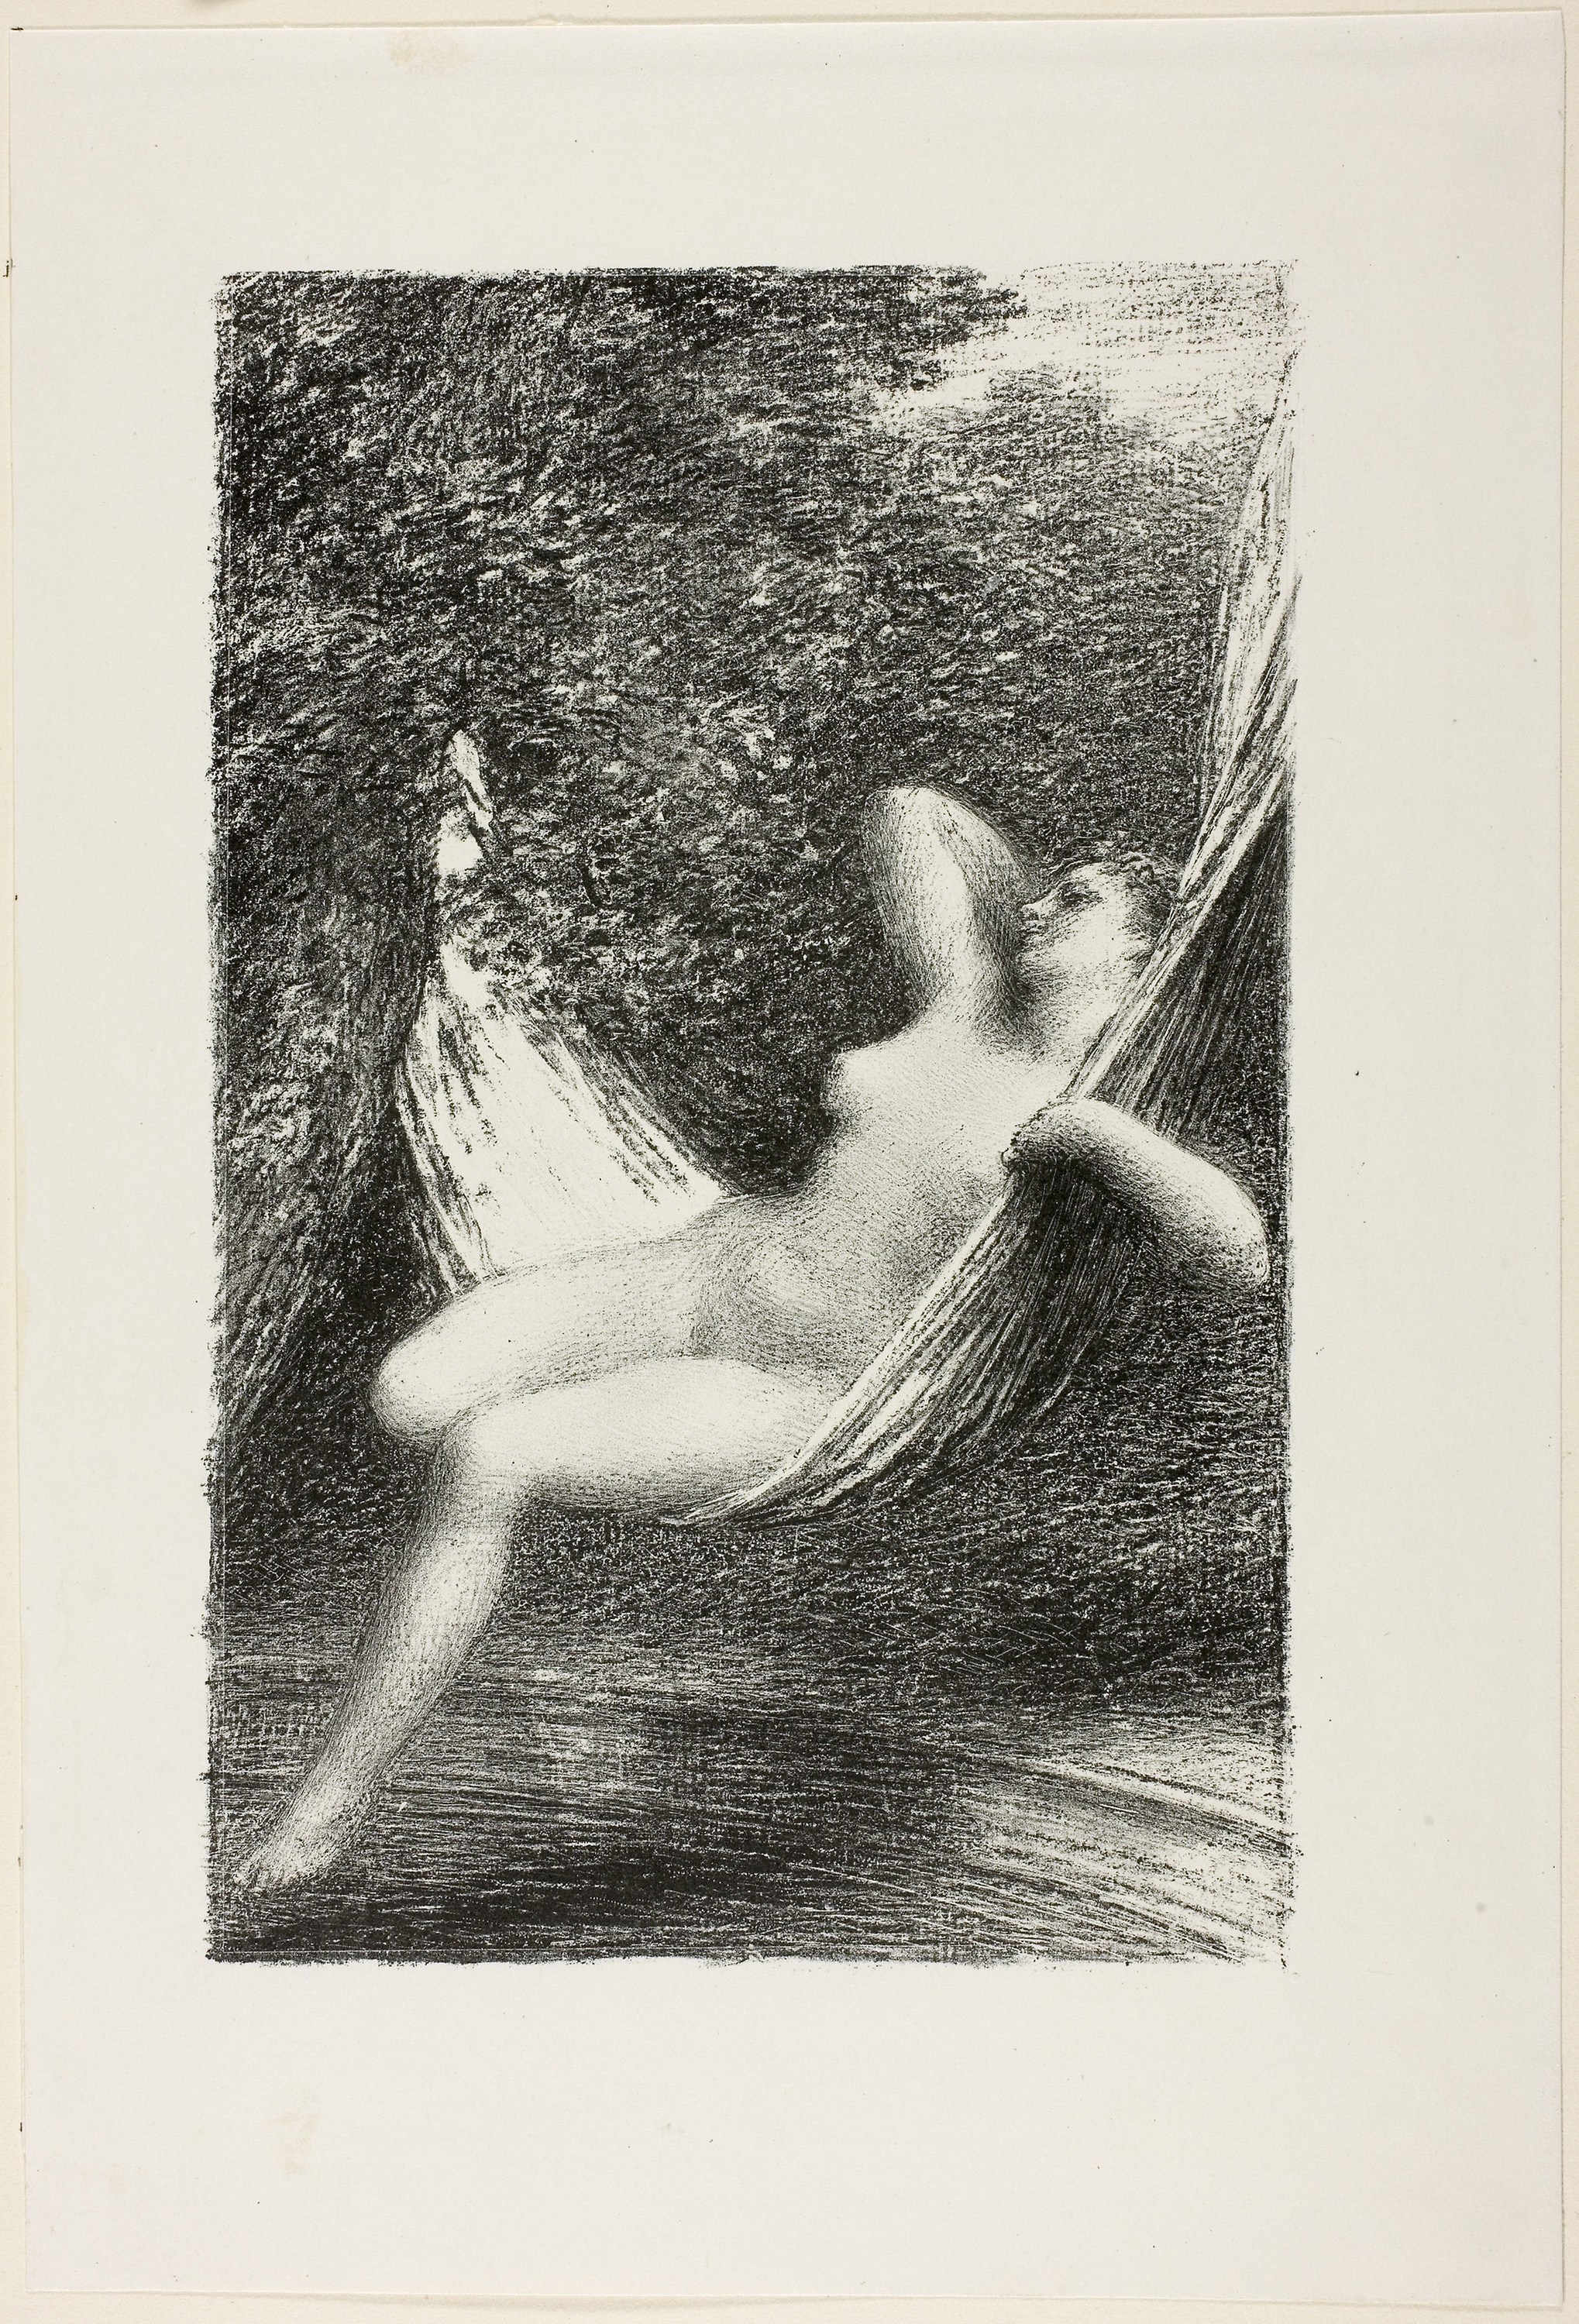
photograph, art, black and white, visual arts, artwork, figure drawing, picture frame, drawing, painting, portrait, modern art, illustration, stock photography, monochrome